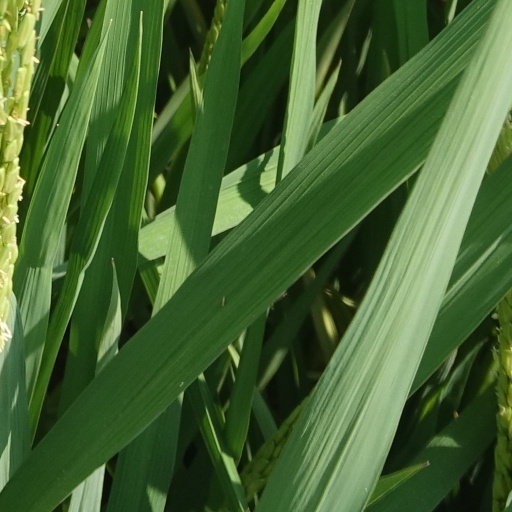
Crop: rice